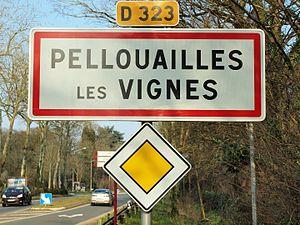
Pellouailles-les-Vignes (Maine-et-Loire, France)
Le vin est une boisson alcoolisée obtenue par la fermentation du raisin, fruit de la vigne viticole.